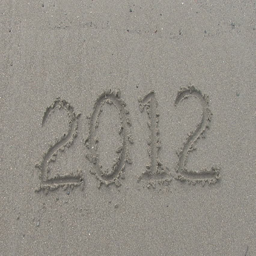
a wave wipes away scratched in beach sand